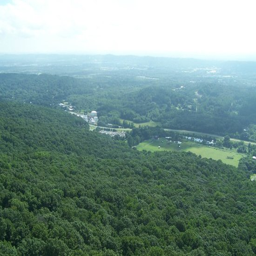
more of the city below